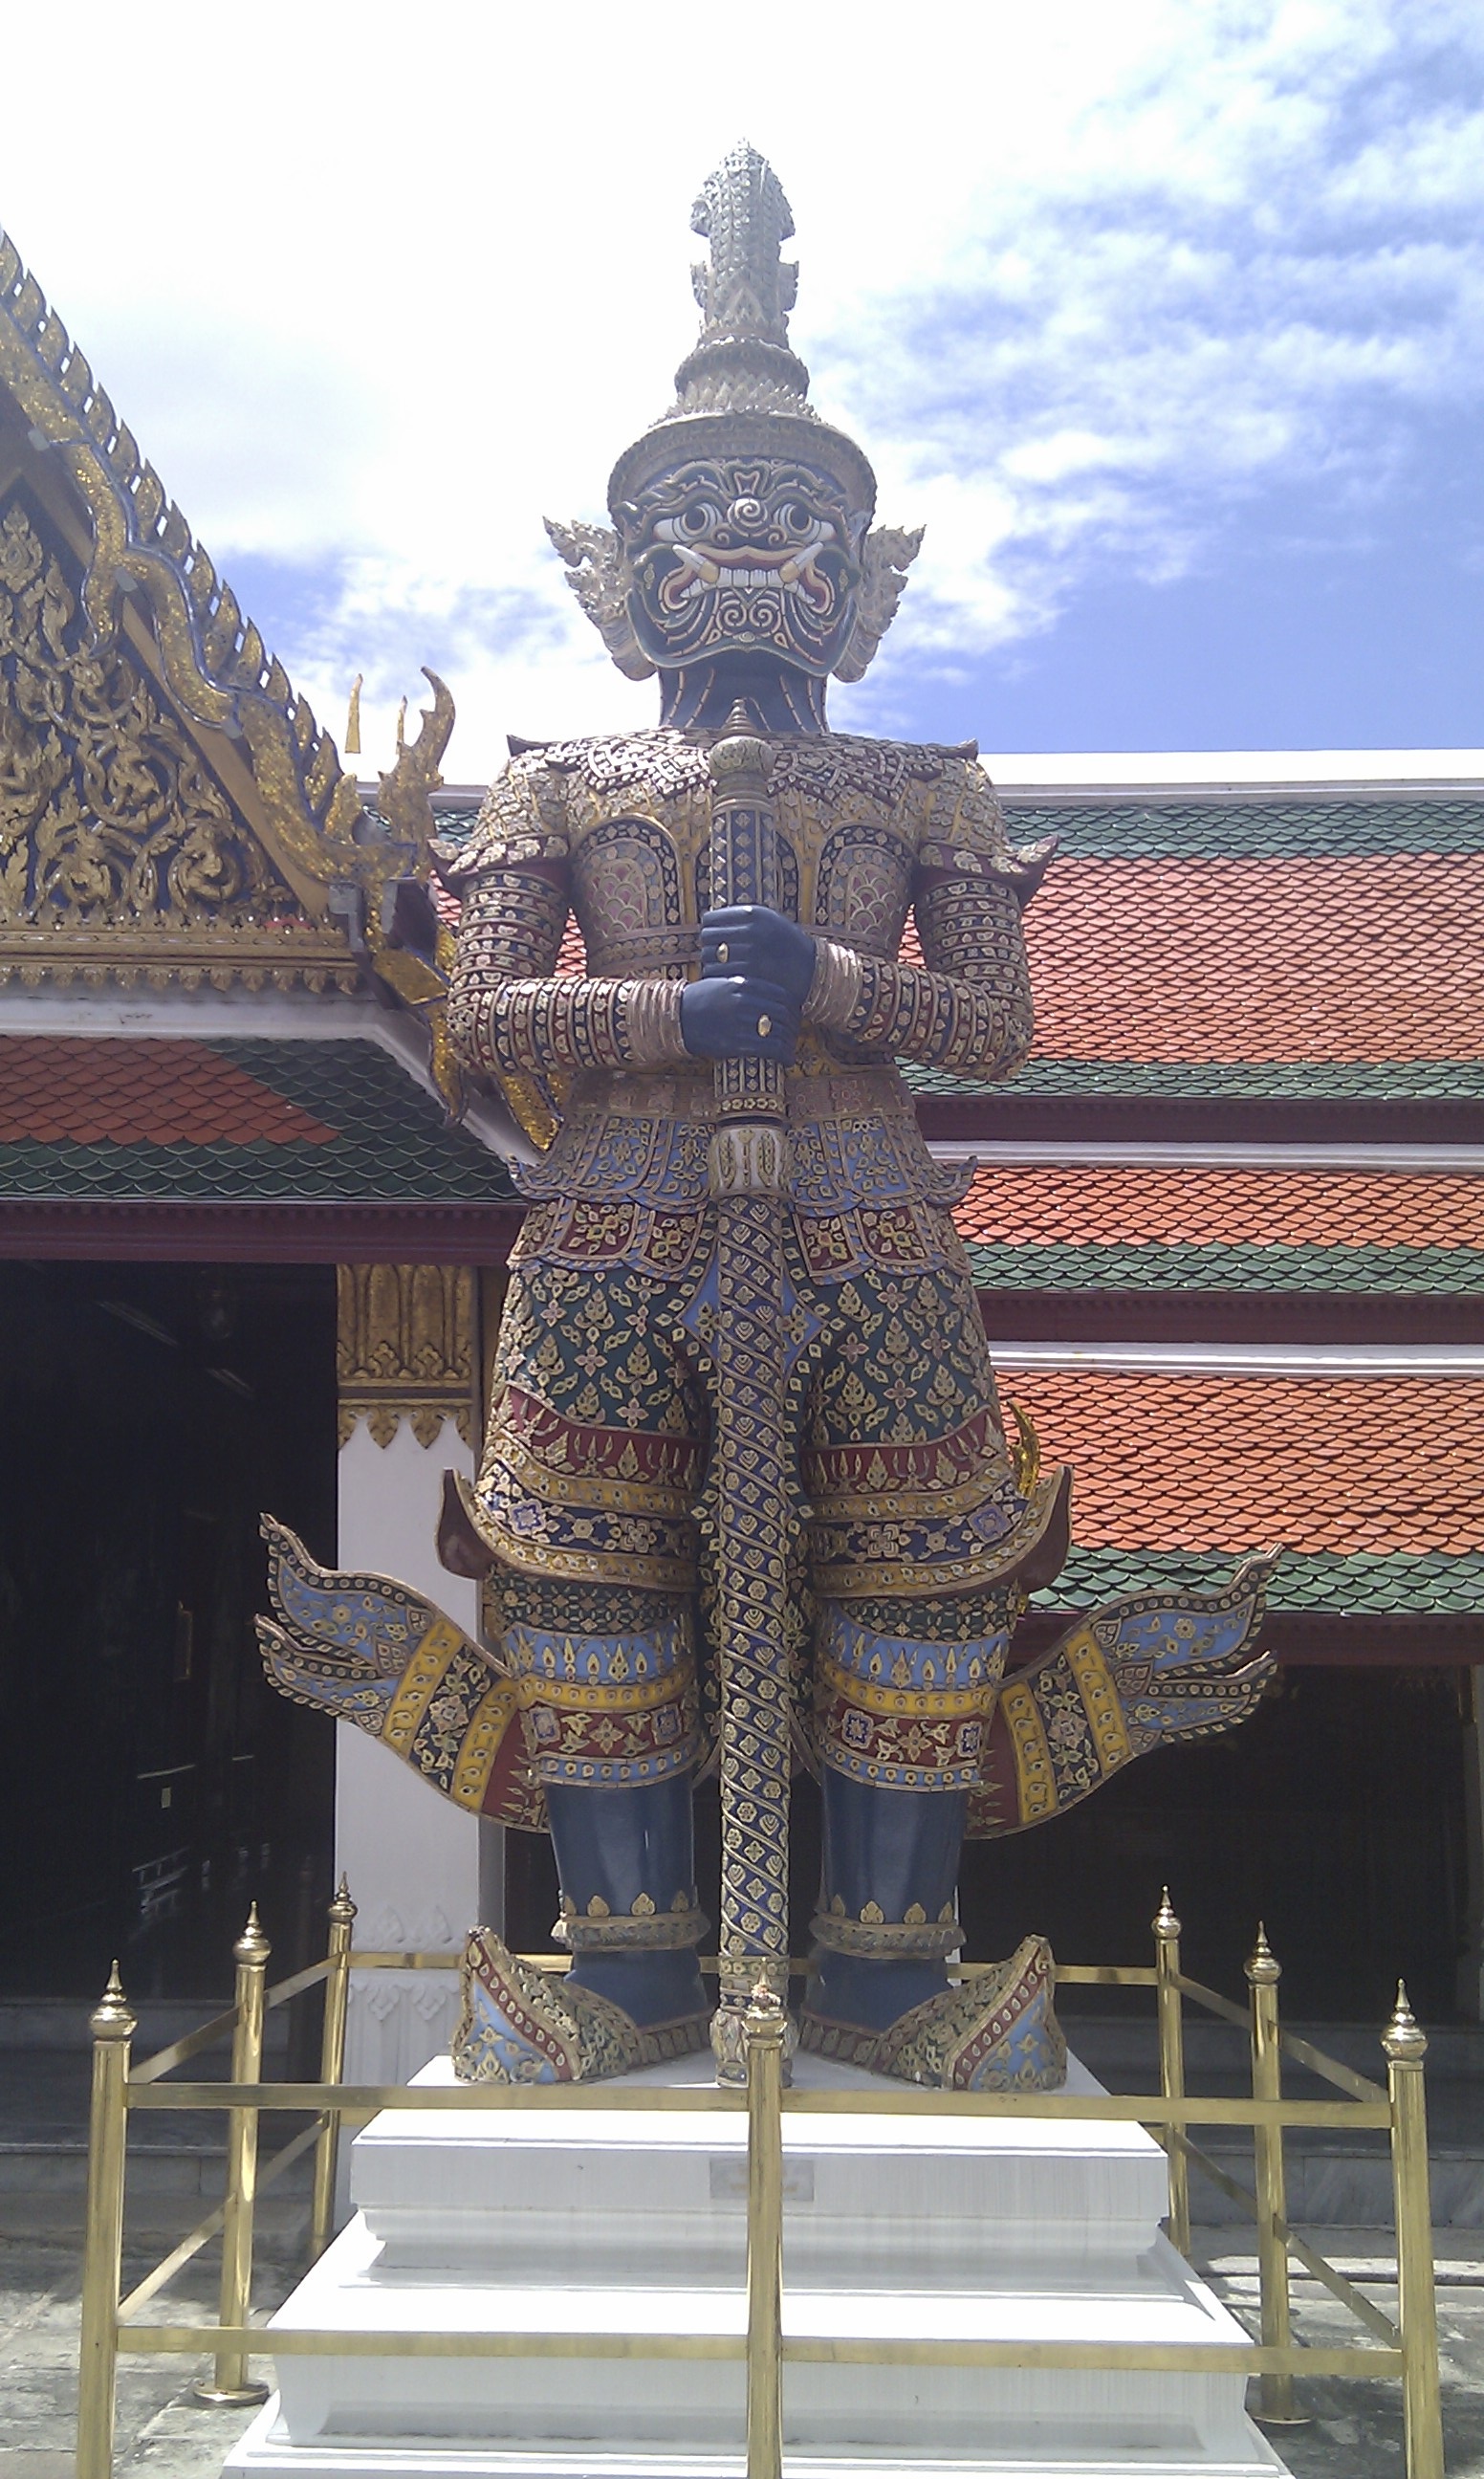
building, palace, monument, statue, landmark, place of worship, temple, shrine, buddha, bangkok, wat, hindu temple, ancient history